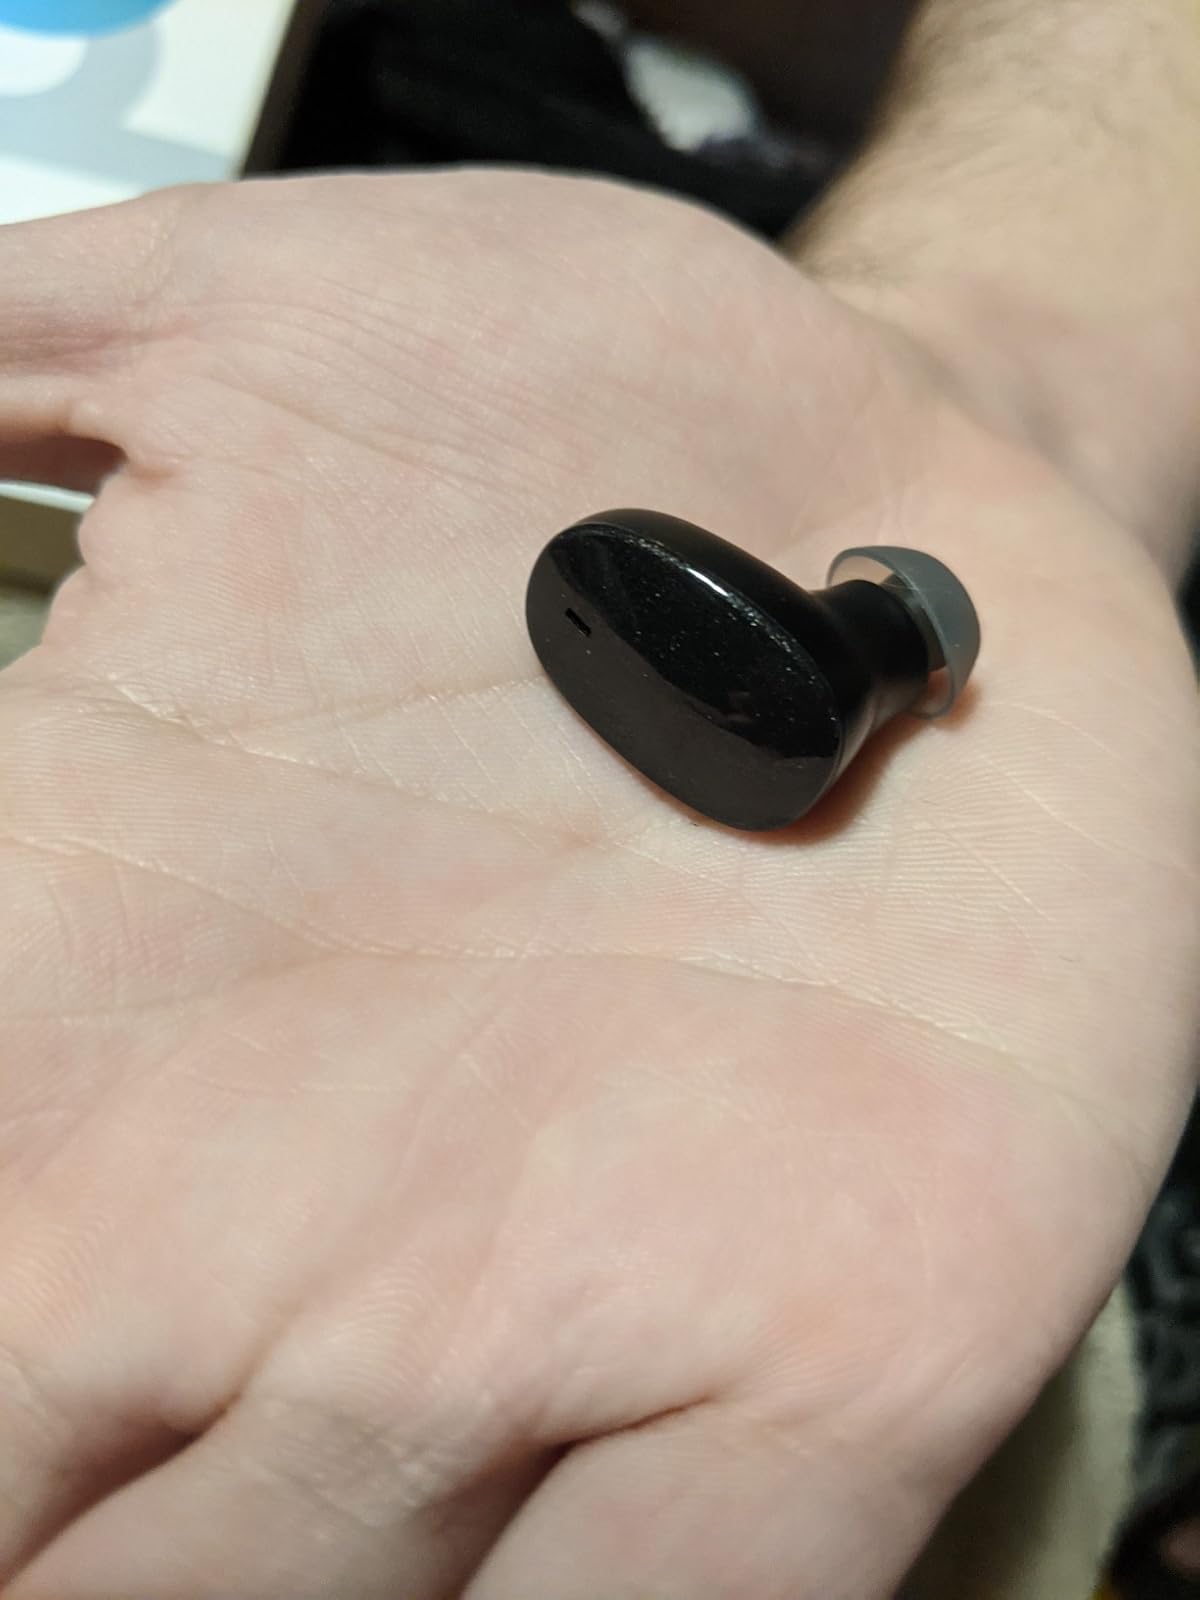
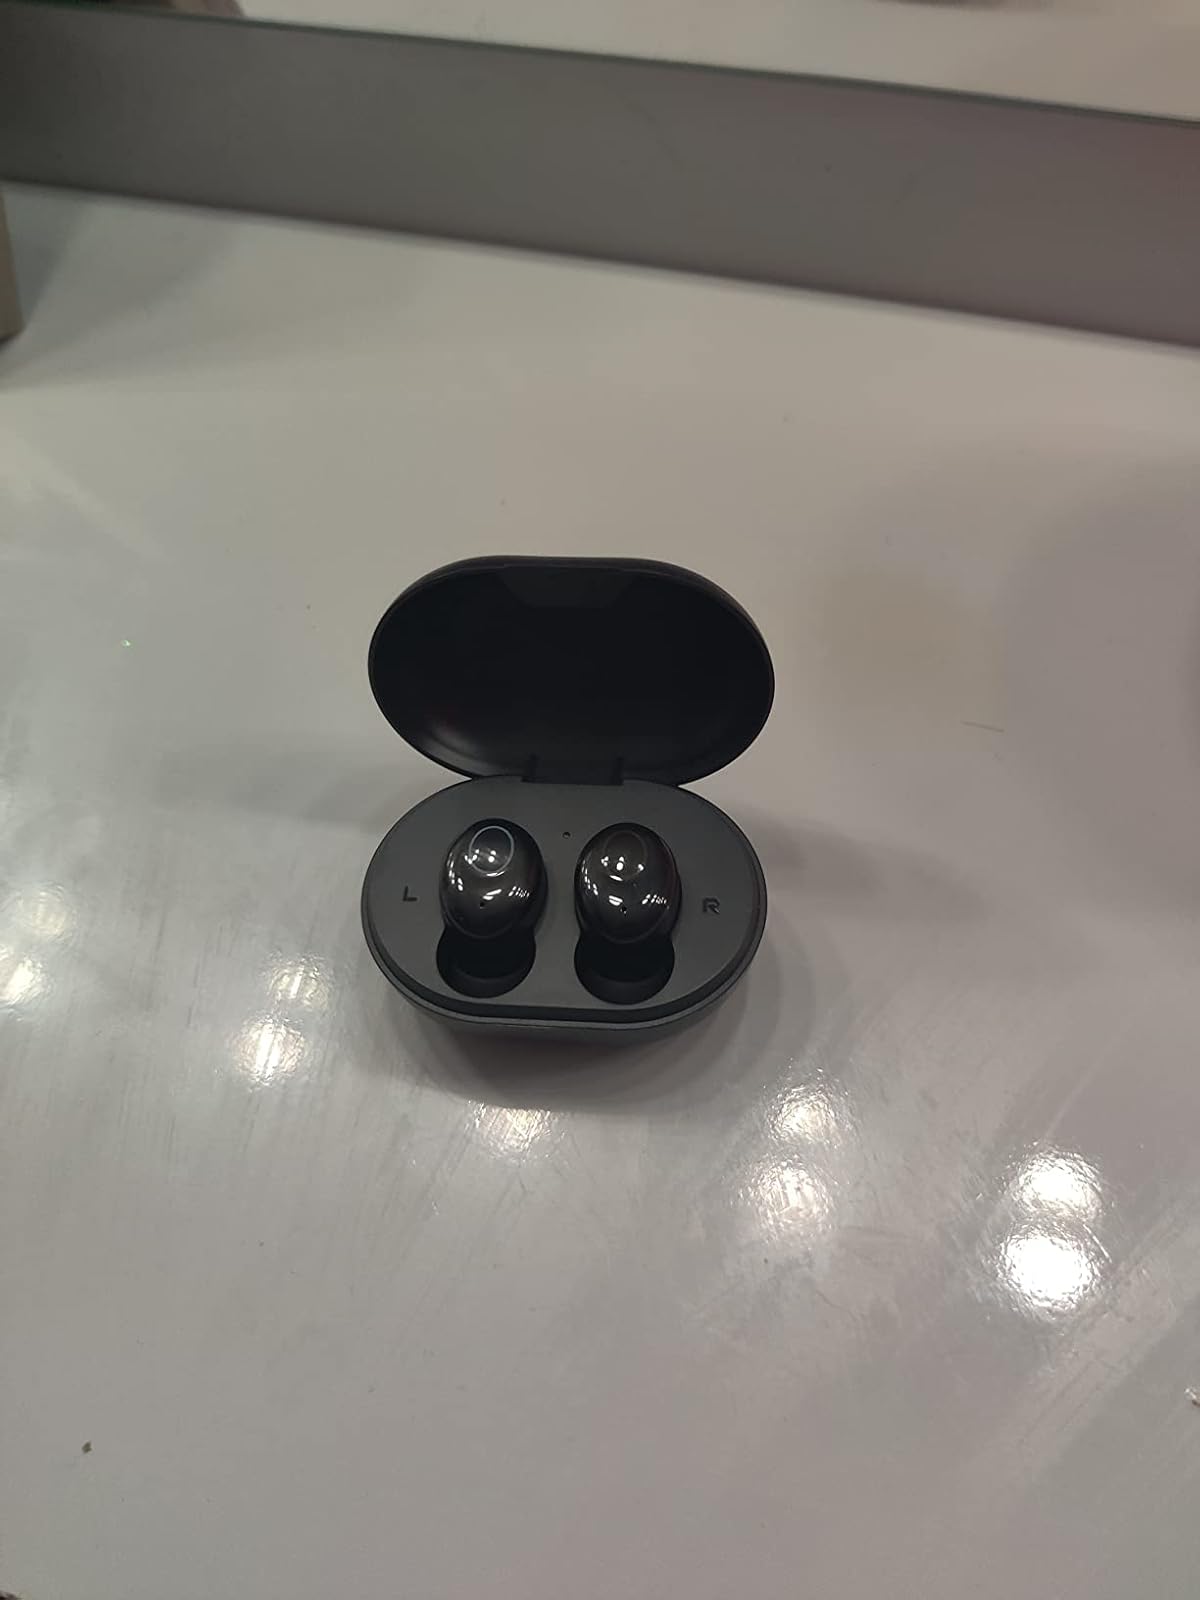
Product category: earbuds
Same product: no